Haematoxylin

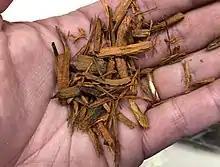
Logwood ("Haematoxylum campechianum") chips

Haematoxylin has been synthesized, although never in commercially viable amounts. Historically the logwood was exported and the haematoxylin extracted in Europe. More recently extraction takes place closer to where the logwood is harvested. Extraction of haematoxylin from logwood on industrial scales has been accomplished in the 'French process' by boiling the wood chips or in the 'American process' with steam and pressure. Once extracted, the dye can be sold as a liquid concentrate or dried and sold in a crystalline form. Modern production methods use water, ether or alcohol as a solvent, at which point the extracts may be further refined to the level of purity needed.